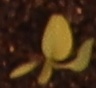
Label: Palmer Amaranth